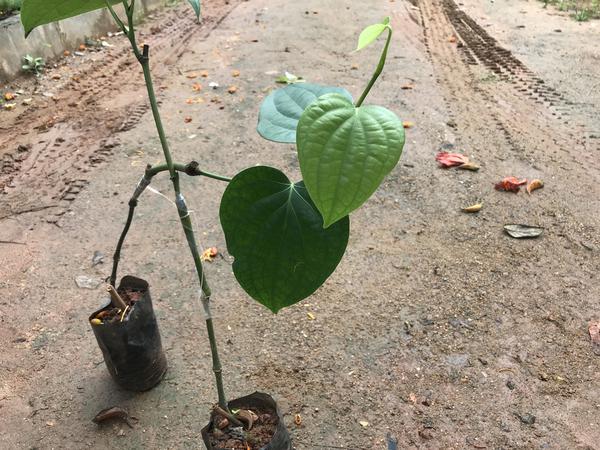
Plant: Pepper